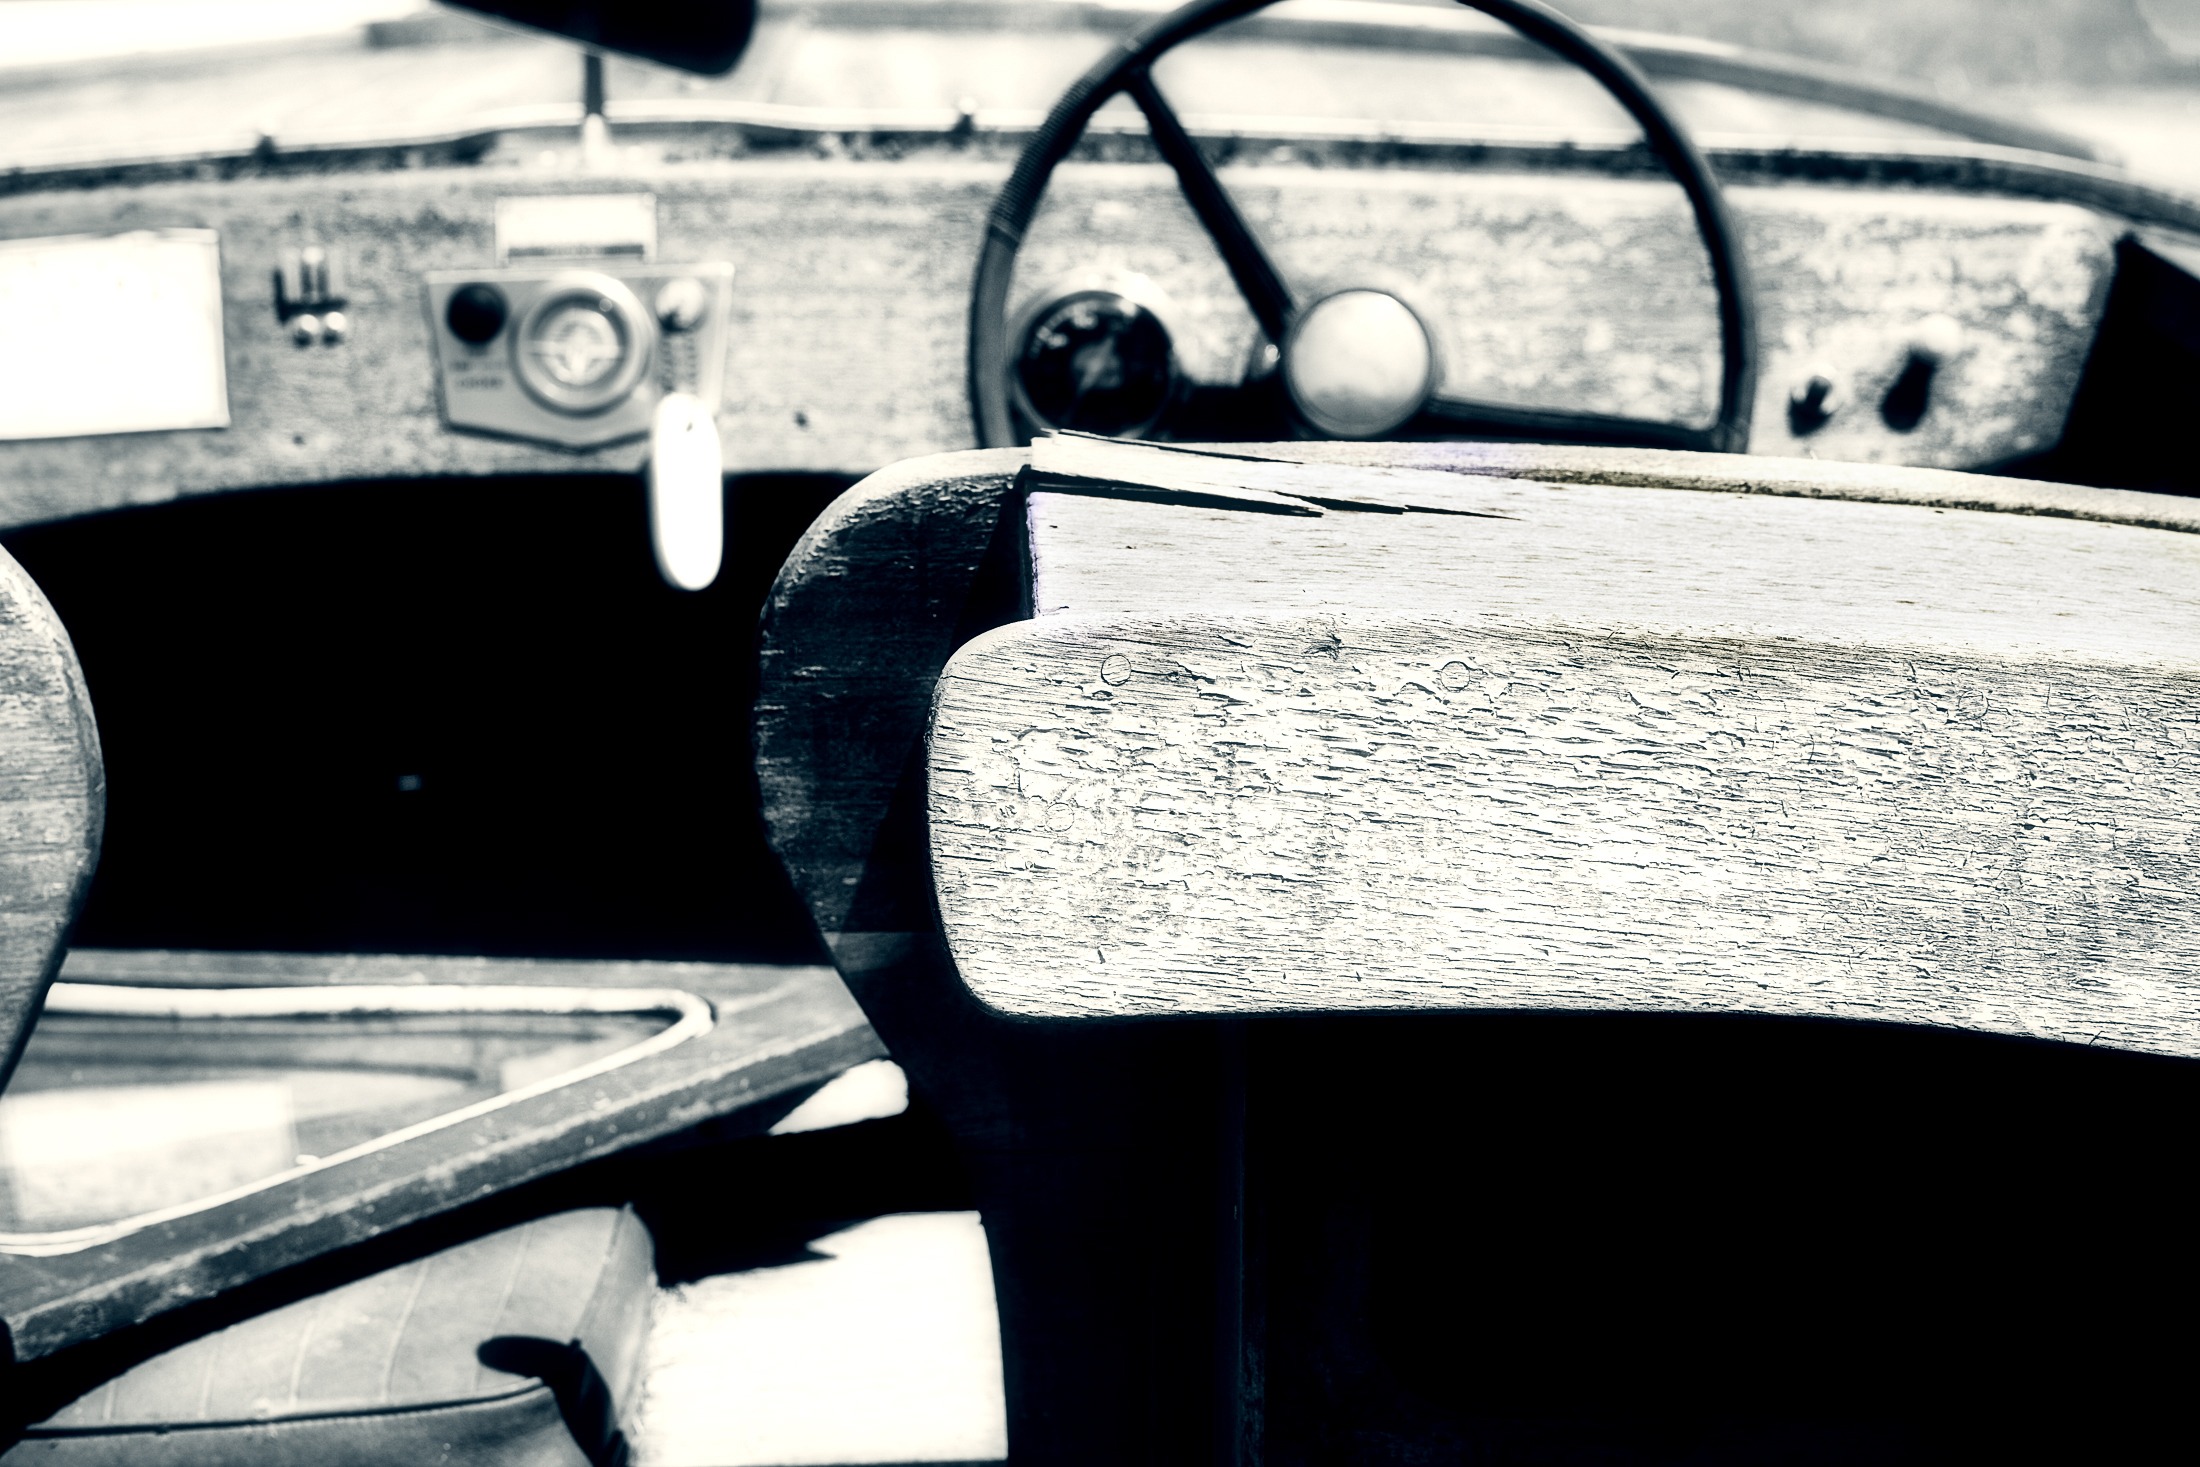
white, boat, guitar, glass, old, vehicle, paint, black, bumper, sunglasses, glasses, wooden, crackled, firearm, automotive exterior, vision care, cruisers, wood weathered eroded